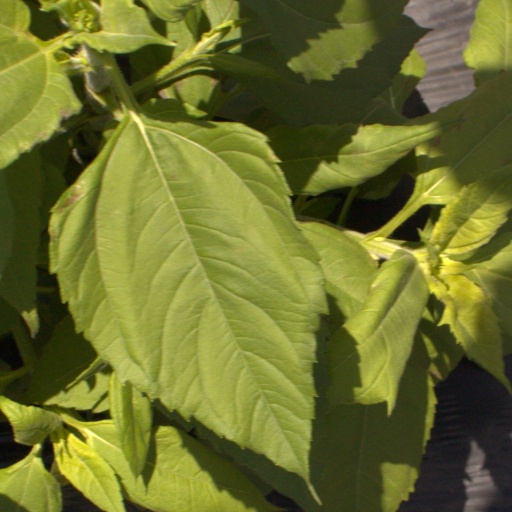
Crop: Jerusalem artichoke